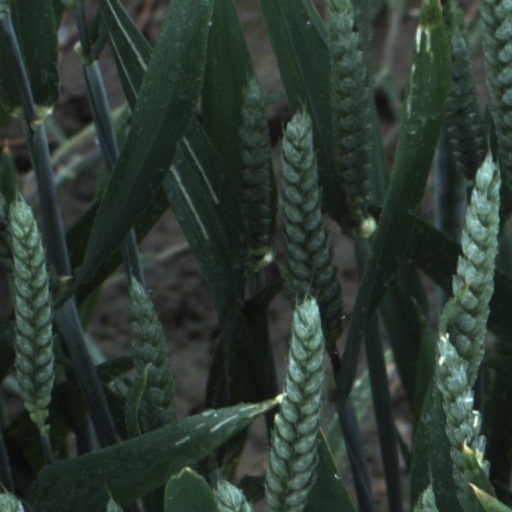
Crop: wheat